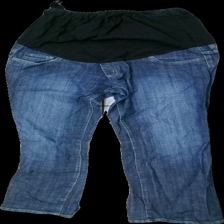
View: front
Type: Jeans
Category: Ladies
Brand: Lindex
Colors: Blue, Black
Material: 100% bomull
Pattern: Other
Cut: Long
Size: 46
Season: All
Holes: Minor
Damage: flera hål
Damage location: top center
Damage 2: nopprigt
Damage 2 location: top center
Damage 3: nopprigt
Damage 3 location: top center
Price range: <50
Recommended usage: Export
Description: mamma jeans